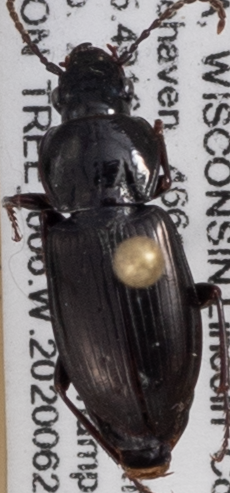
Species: Pterostichus pensylvanicus
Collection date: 2020-06-23
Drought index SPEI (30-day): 0.8
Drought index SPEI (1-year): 0.9
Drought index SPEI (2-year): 2.09